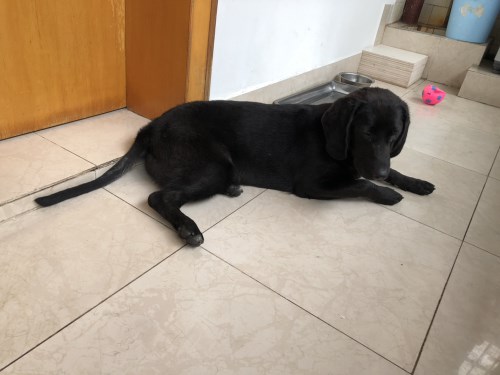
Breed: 3580-n000122-Labrador_retriever